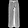
Label: Trouser